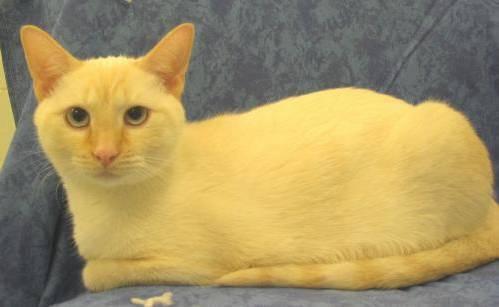
cat